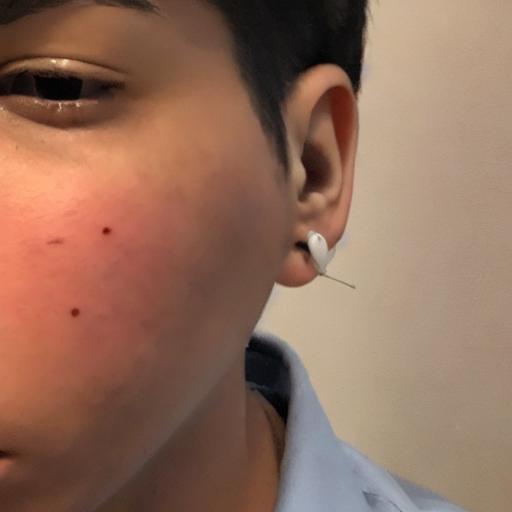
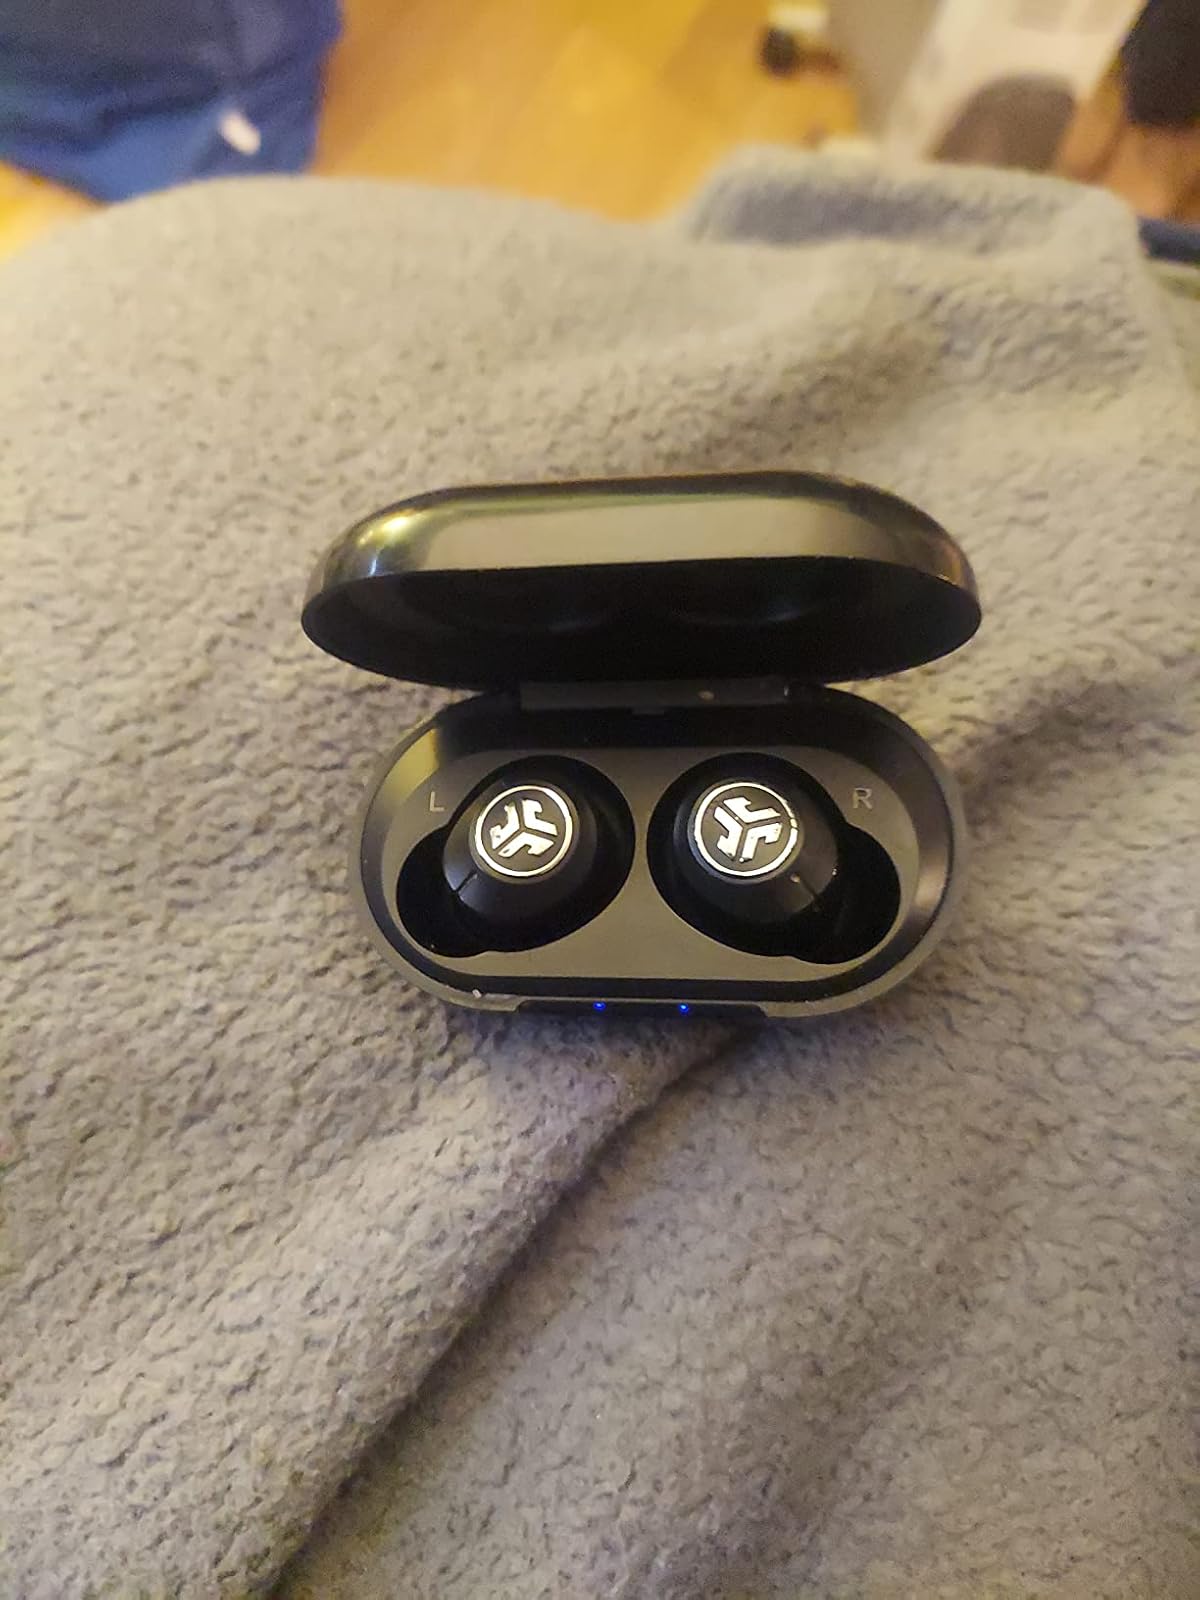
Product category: earbuds
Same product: no